Billy Yates (singer)

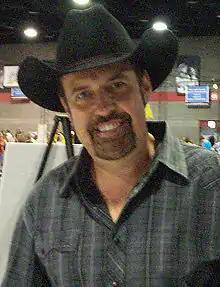
Billy Yates at CMA Music Festival, June 2010

Billy Wayne Yates (born March 13, 1963) is an American country music artist. He has released ten studio albums and has charted four singles on the "Billboard" country charts, including "Flowers" which reached number 36 in 1997. Yates also co-wrote George Jones' singles "I Don't Need Your Rockin' Chair" and "Choices", which were released in 1993 and 1999 respectively. Other artists who have recorded Yates' work include Ricochet, Ricky Van Shelton, and Kenny Chesney. In addition to his work as a singer and songwriter, Yates is the owner of the songwriting and publishing company Smokin' Grapes, which was founded in 2006. Yates' musical style is defined by neotraditional country and honky-tonk influences, and has been favorably compared to artists such as Gene Watson.